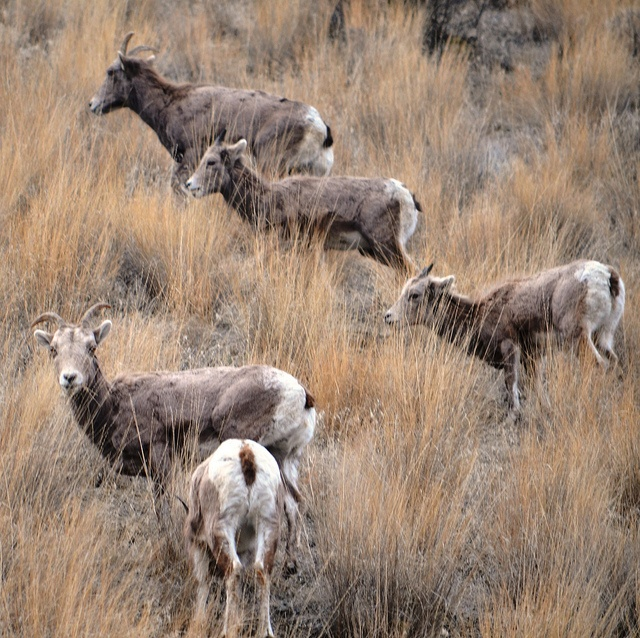
the gazelles are traveling through the safari grass
Elk out in the wild in tall dry grass
A bunch of billy goats grazing in the tall grass.
A herd of goats standing on top of a grass covered field.
Many deer are scattered around the large field.